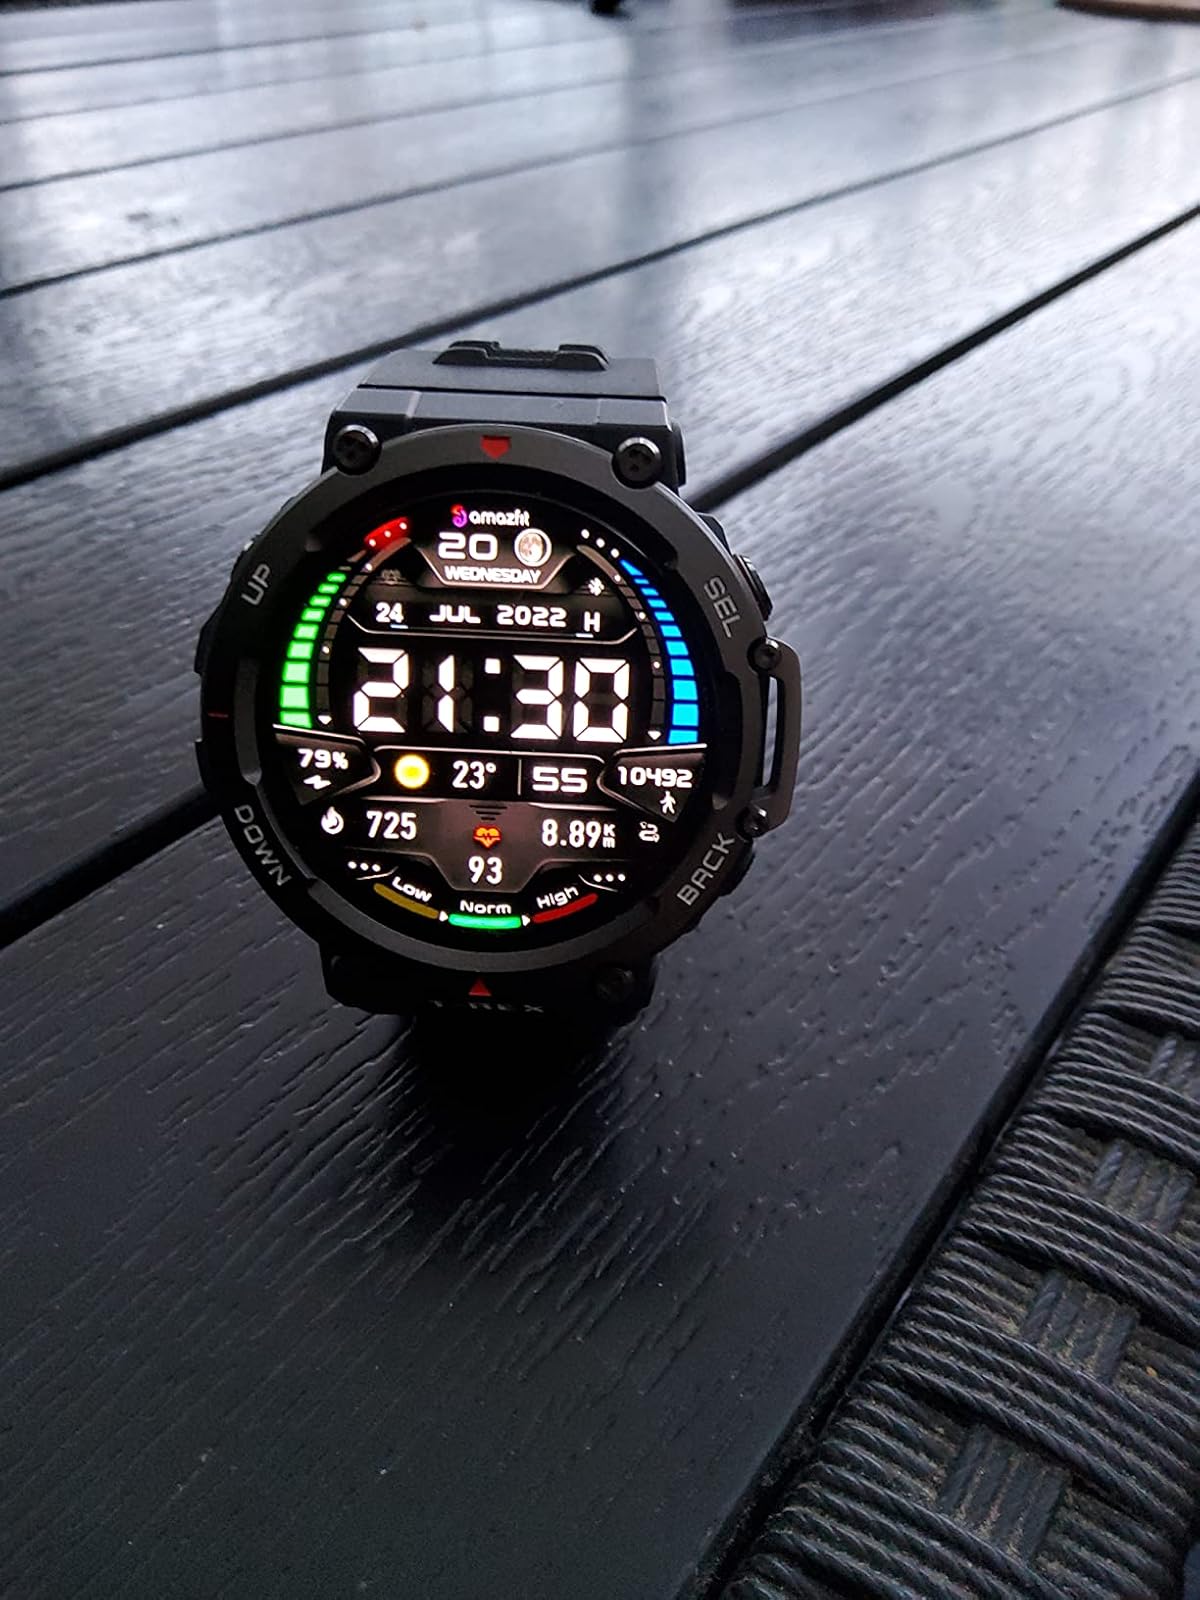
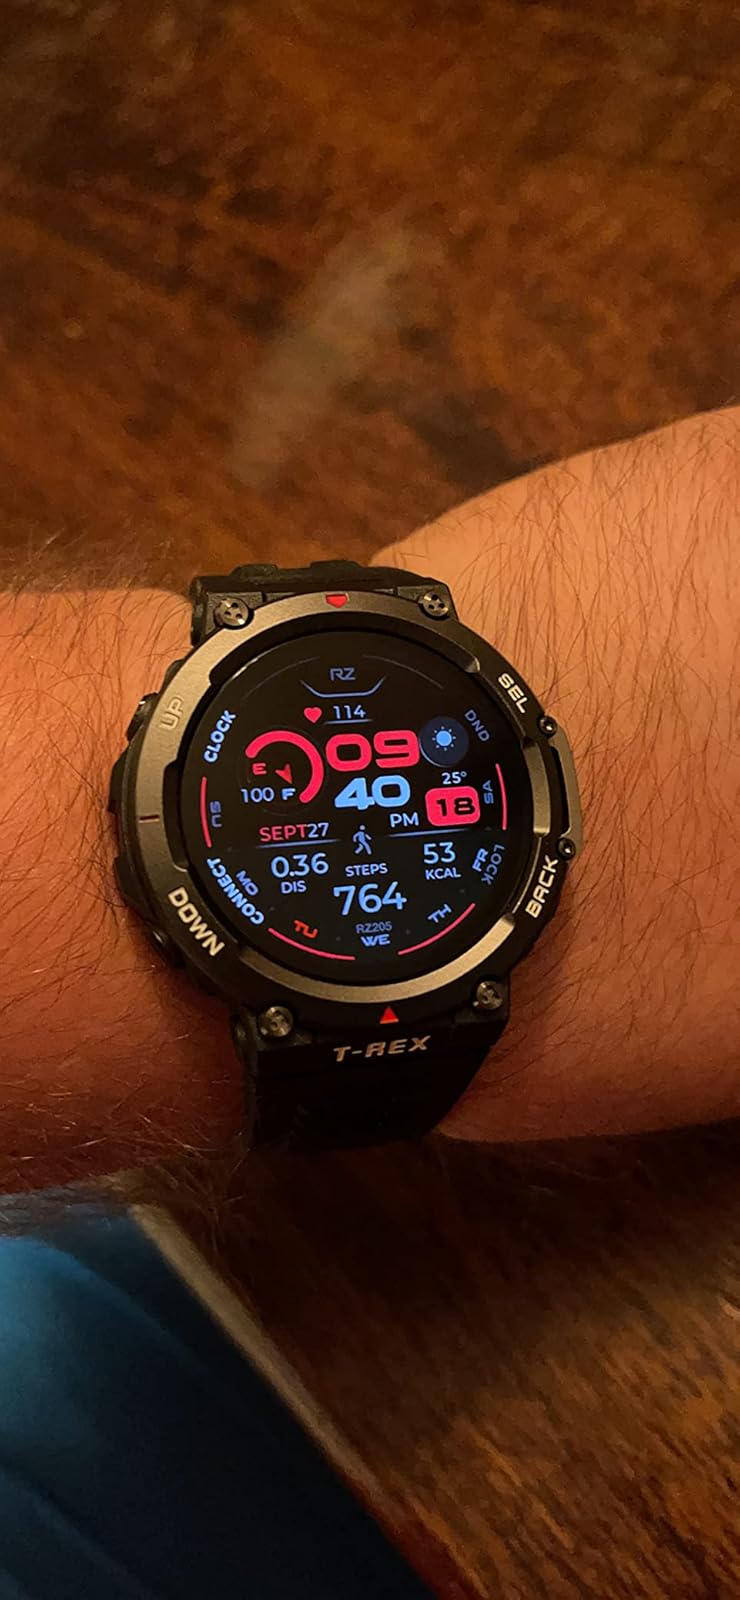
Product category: smartwatch
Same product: yes